José María Urresti

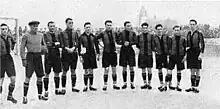
Urresti with the Arenas team in 1927

José María Urresti Urquiza (2 January 1902 – 10 May 1968) was a Spanish footballer who played as a defender for Arenas de Getxo between 1924 and 1934. A historical member of Arenas de Getxo in the inter-war period, he is a member of the so-called one-club men group.